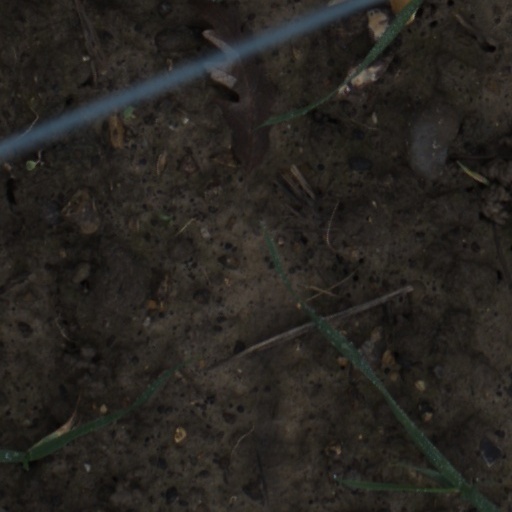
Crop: wheat